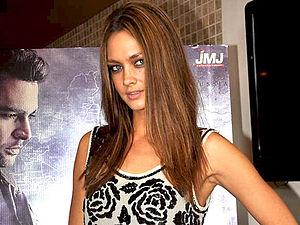
Candice Boucher, née le 17 octobre 1983, est un mannequin sud-africain. Elle a posé pour FHM, GQ, Cosmopolite, Sports Illustrated et Elle. Elle apparaît dans des campagnes de publicité pour Fila et Speed, et est l'un des visages d'Intimissimi et Guess Jeans. Elle apparaît sur la couverture et dans le numéro d'avril 2010 du magazine Playboy.